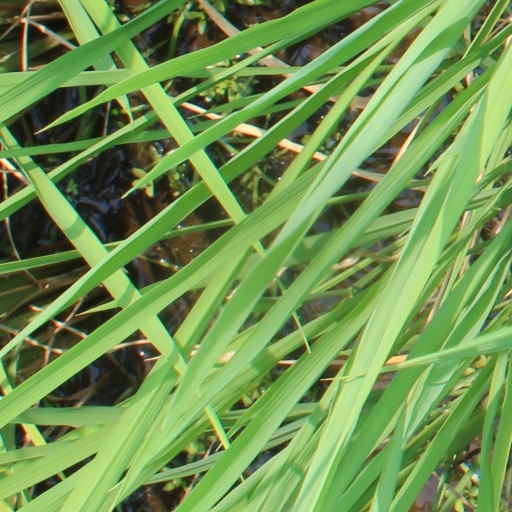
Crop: rice